Bobby Bare Jr.

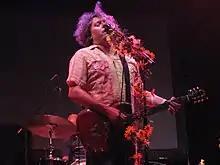
Bobby Bare Jr.Wall of Sound Festival, Ft. Worth, TXSeptember 22, 2007

His CD, "Storm – A Tree – My Mother's Head", was self-released through Bare's licensing company, 30 Tigers/Naked Albino Recordings, in 2010. The title of the record was inspired by a January 2008 storm in Nashville that injured his mother. "Mom was sitting on the couch, the last day of January in 2008, and there was a big, windy storm outside. And a big branch broke off halfway up the tree. It fell on the house, and literally split the house in two and landed exactly on top of her." Another song on the record, "The Sky Is the Ground," is about a bicycle accident his son had when he was two.